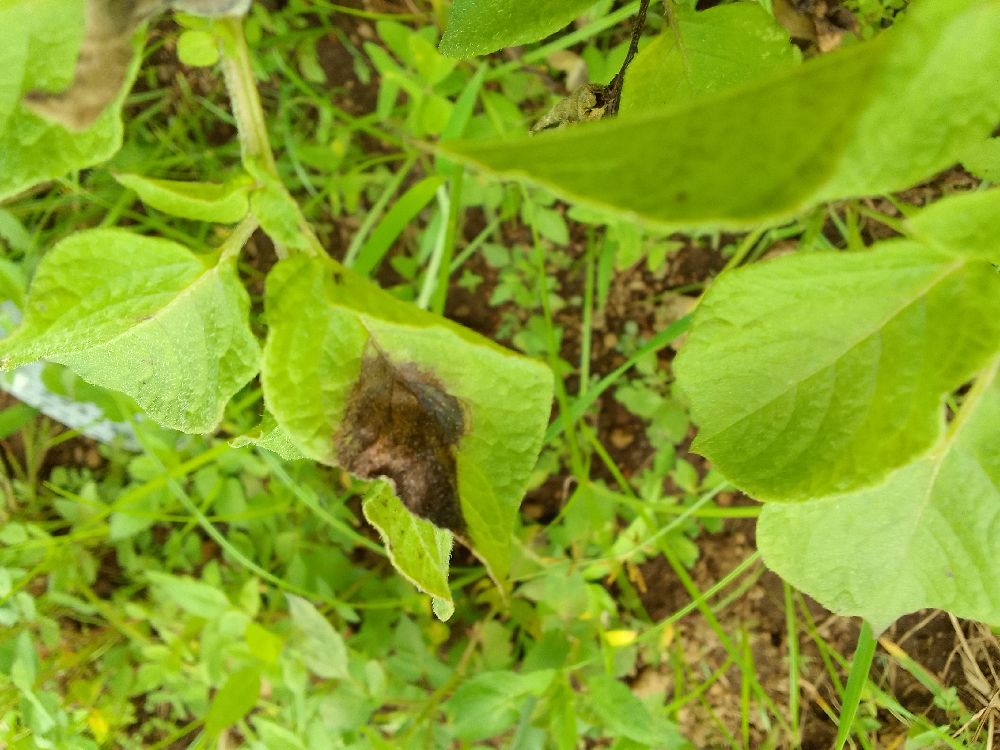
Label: Late blight